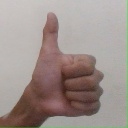
अक्षर: थ